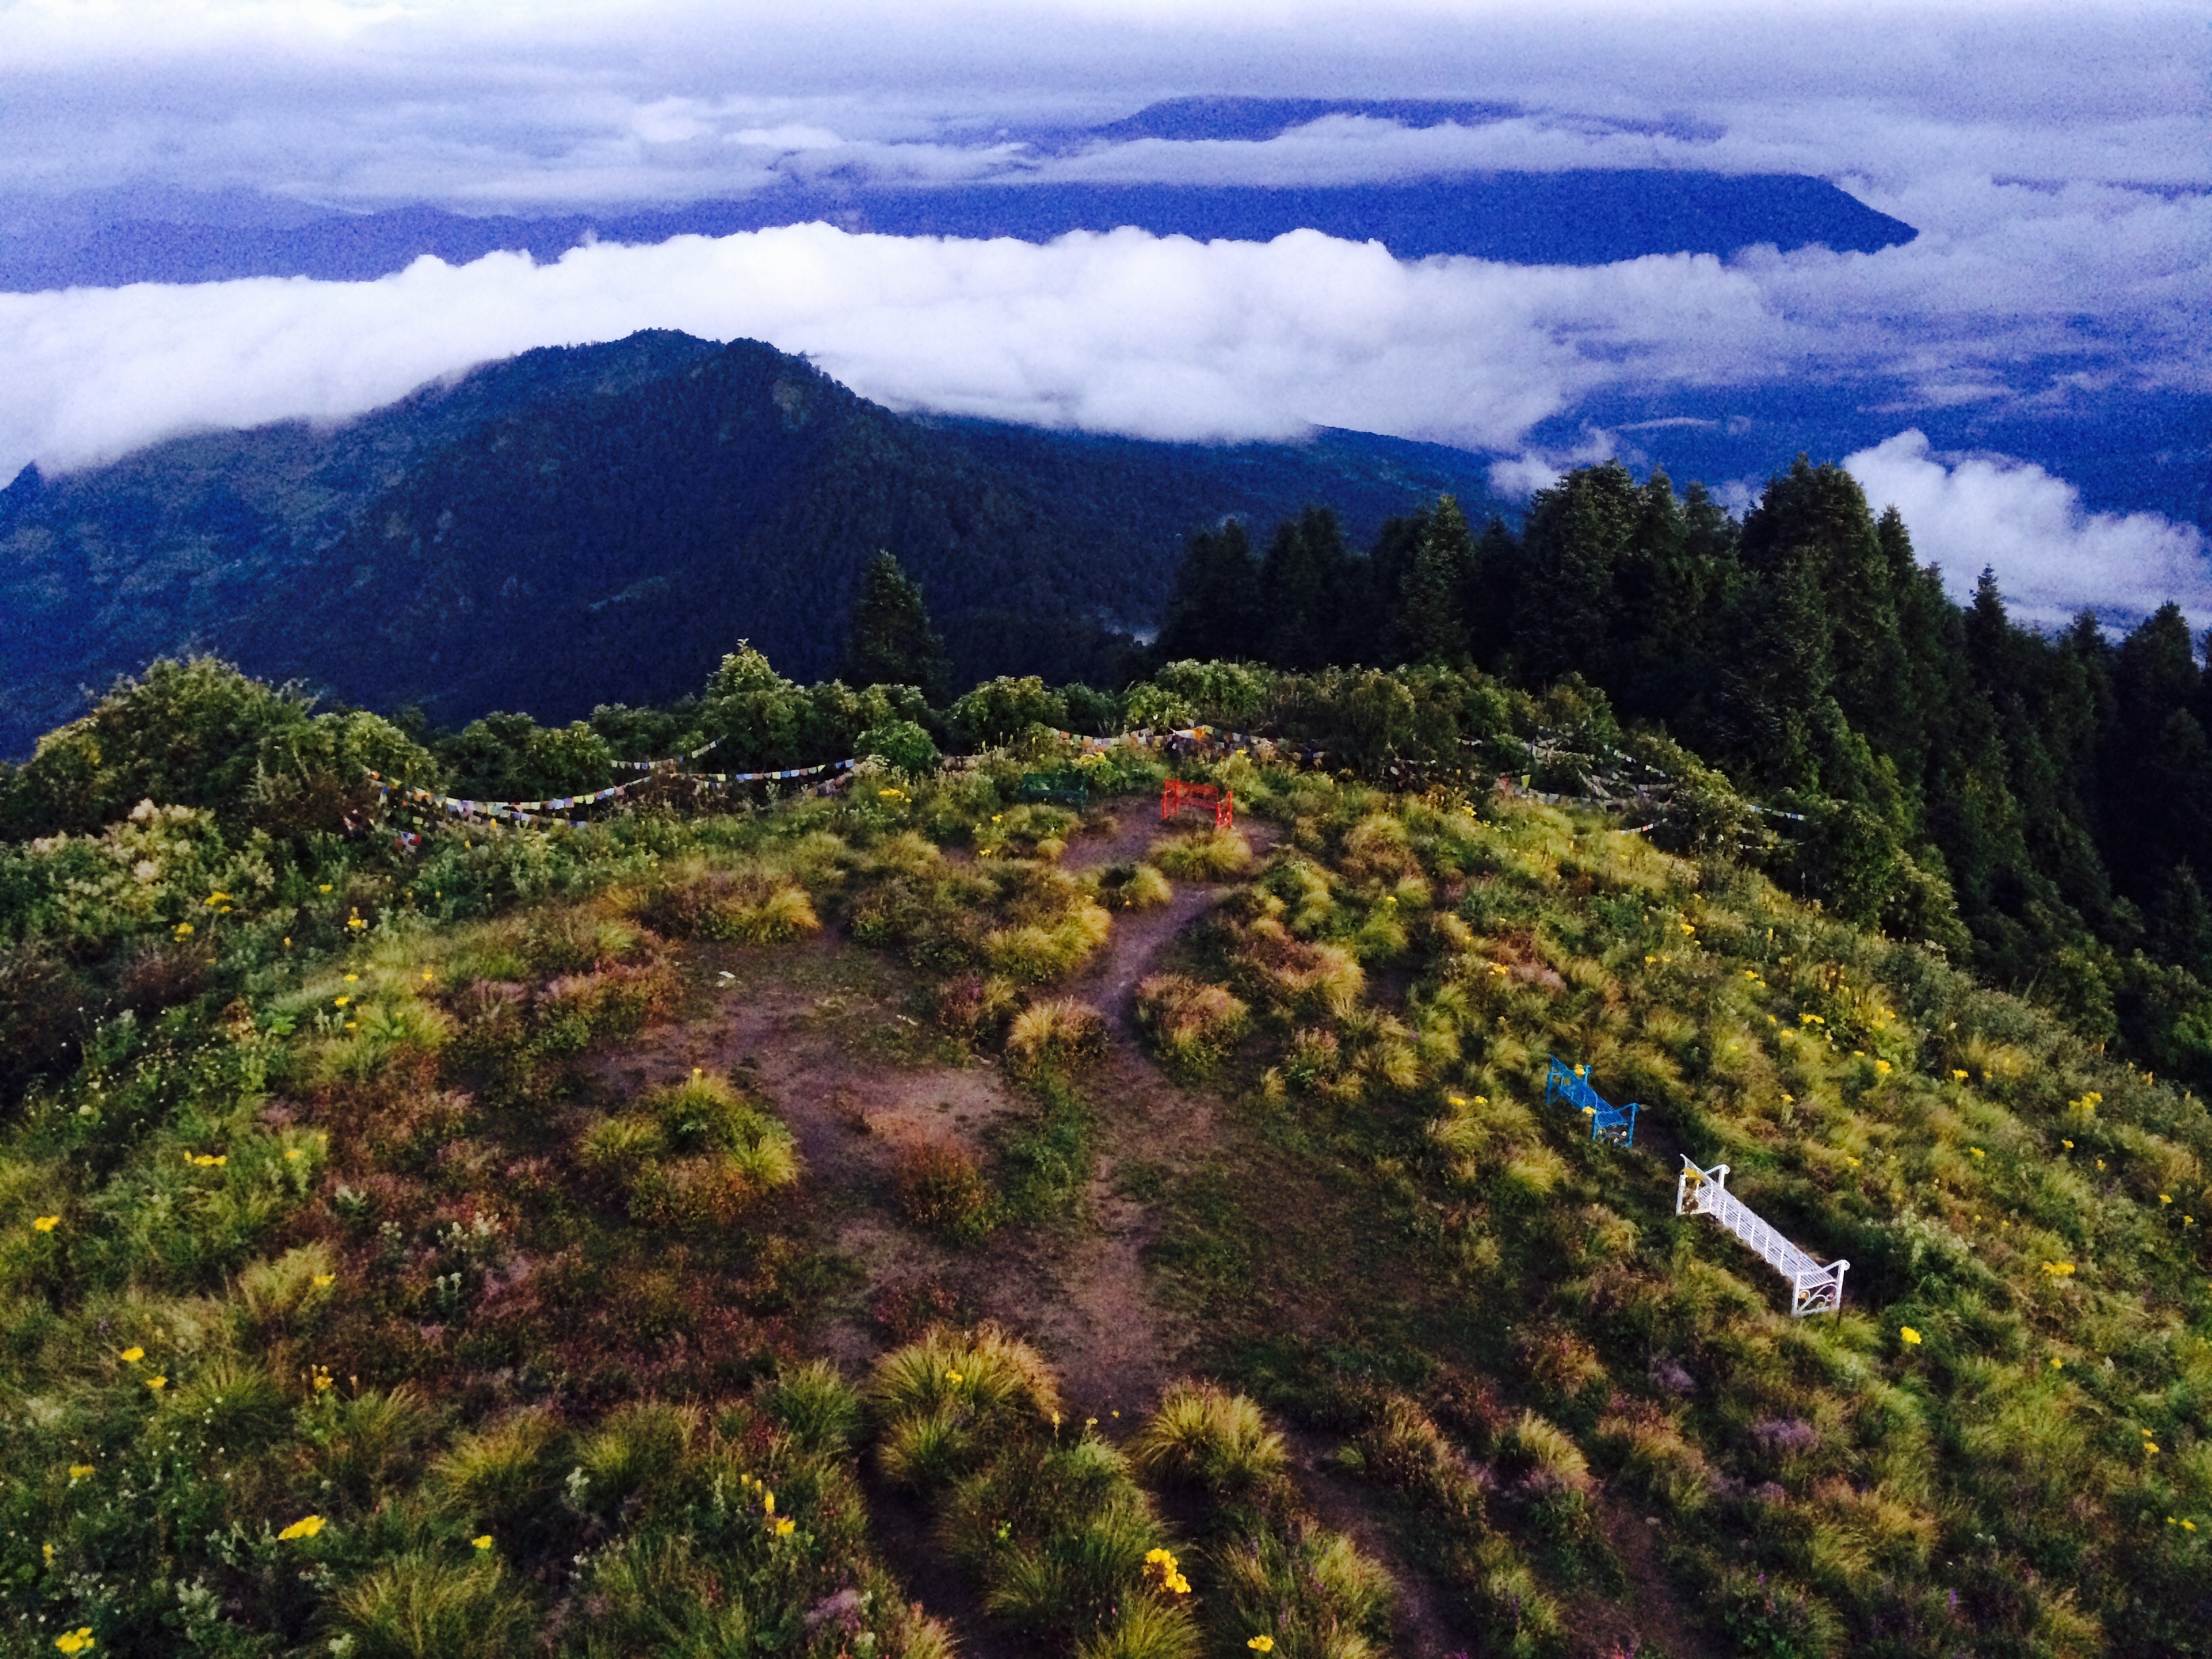
landscape, tree, nature, forest, wilderness, mountain, cloud, meadow, hill, adventure, valley, mountain range, highland, terrain, ridge, alps, plateau, fell, habitat, ecosystem, rural area, landform, aerial photography, geographical feature, mountainous landforms